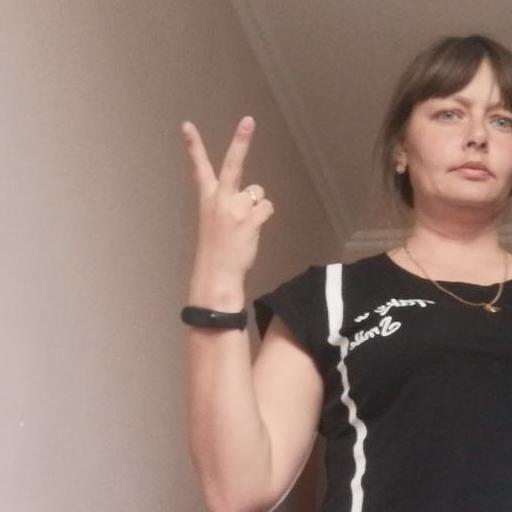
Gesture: peace_inverted